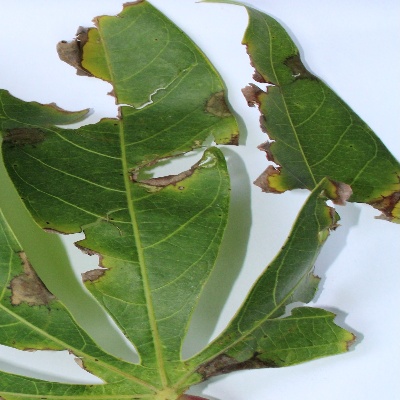
Crop: Cassava
Condition: brown spot